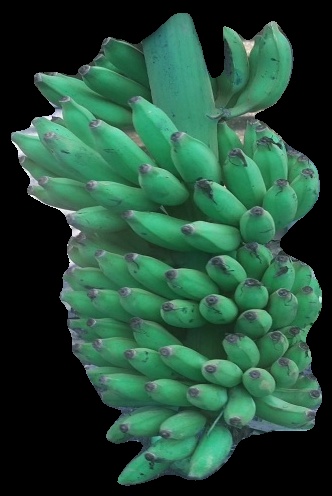
Variety: elakki-bale
Grade: grade2